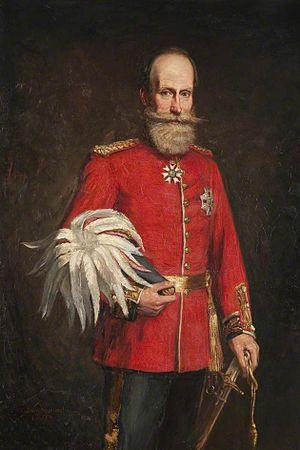
Robert Murdoch Smith est un archéologue et diplomate britannique.